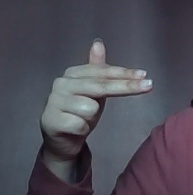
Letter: ghain